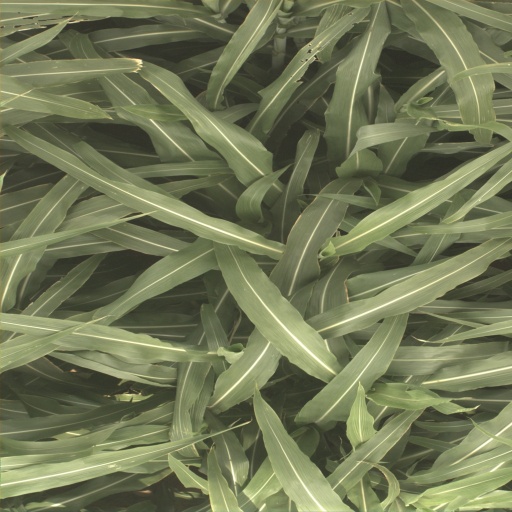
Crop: sorghum